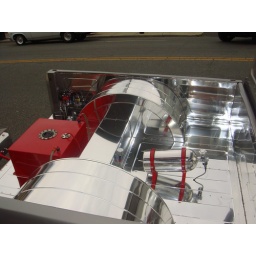
The tin work in this truck bed was immaculate!